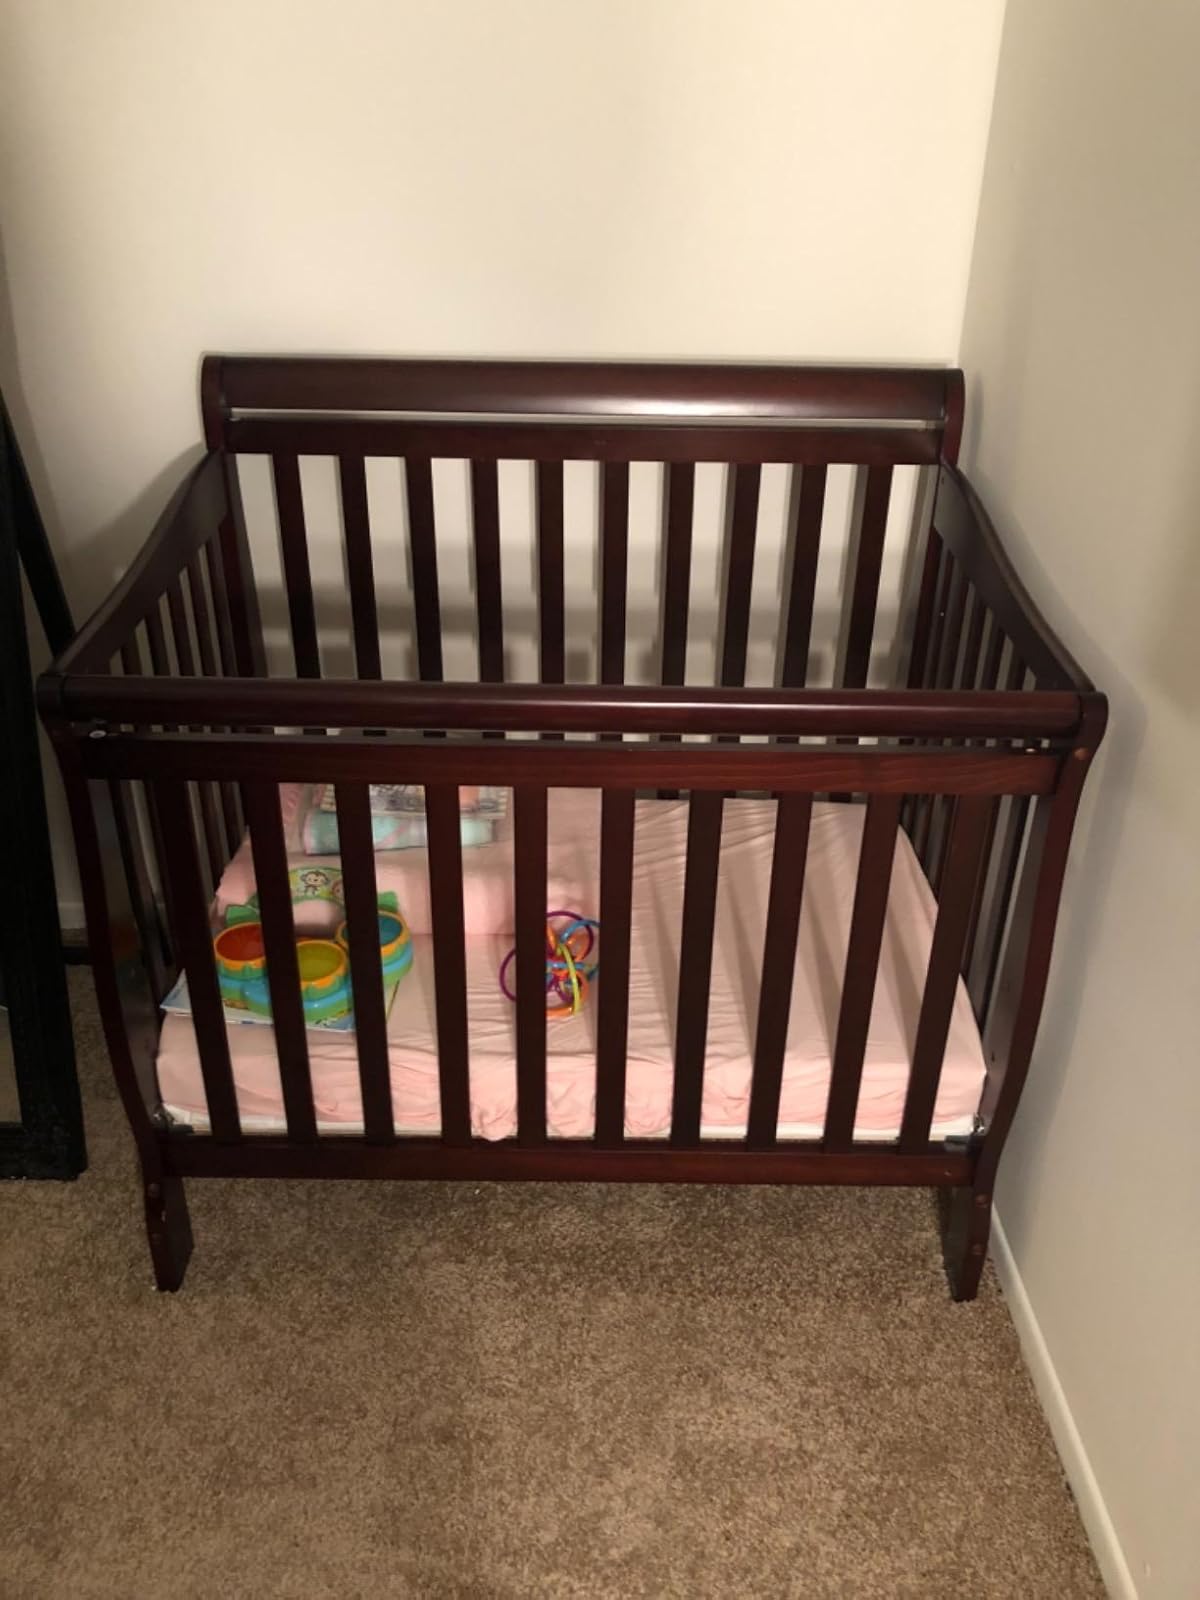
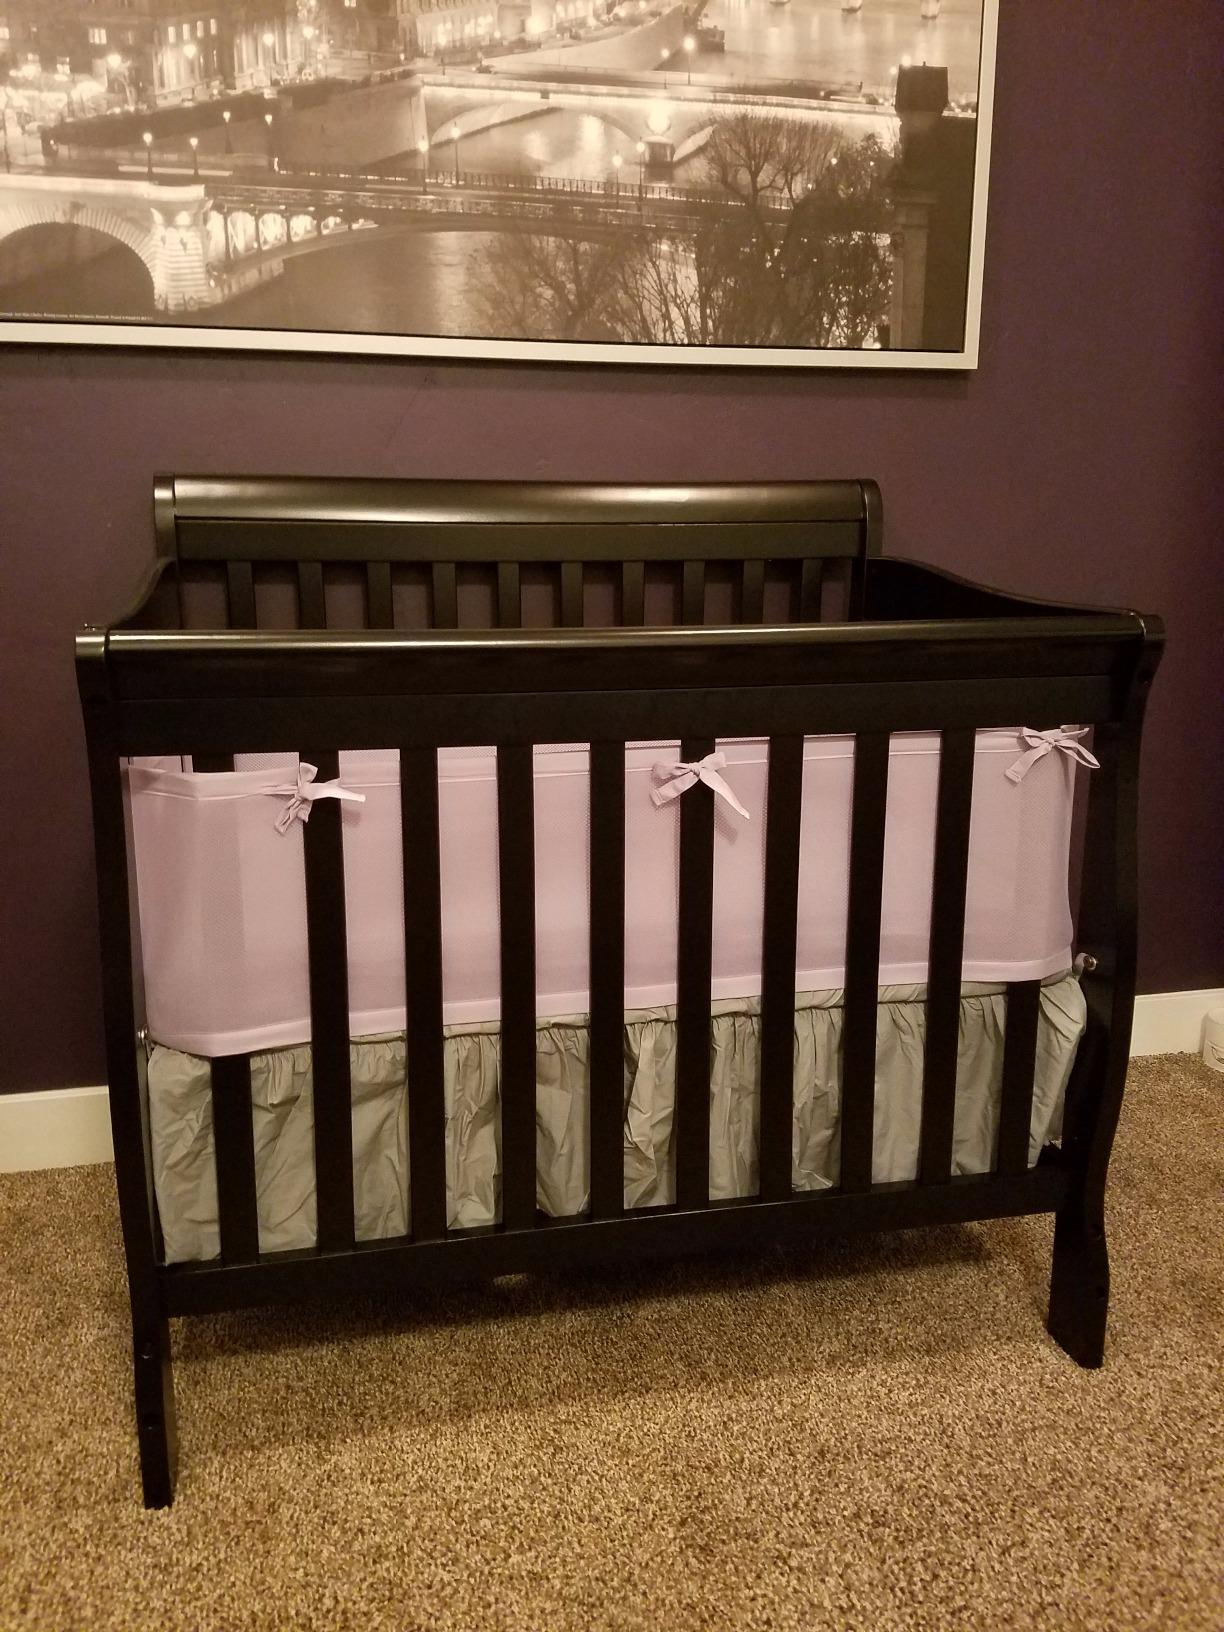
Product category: products_crib
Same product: no